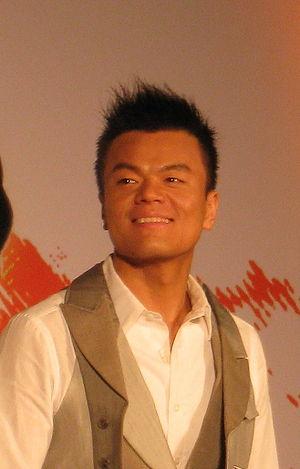
JYP Entertainment est une maison de disque sud-coréenne, fondée par Park Jin-young en 1997. Elle est actuellement l'une des plus grandes sociétés de divertissement en Corée du Sud.